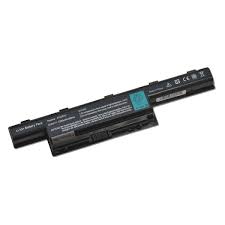
Waste category: battery